Saddle shoe

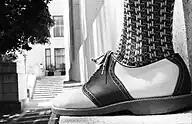
A saddle shoe

The saddle shoe, also known as "saddle oxford", is a low-heeled casual shoe, characterized by a plain toe and saddle-shaped decorative panel placed mid foot. Saddle shoes are typically constructed of leather and are most frequently white with a black, dark brown, or dark blue saddle, although any color combination is possible.